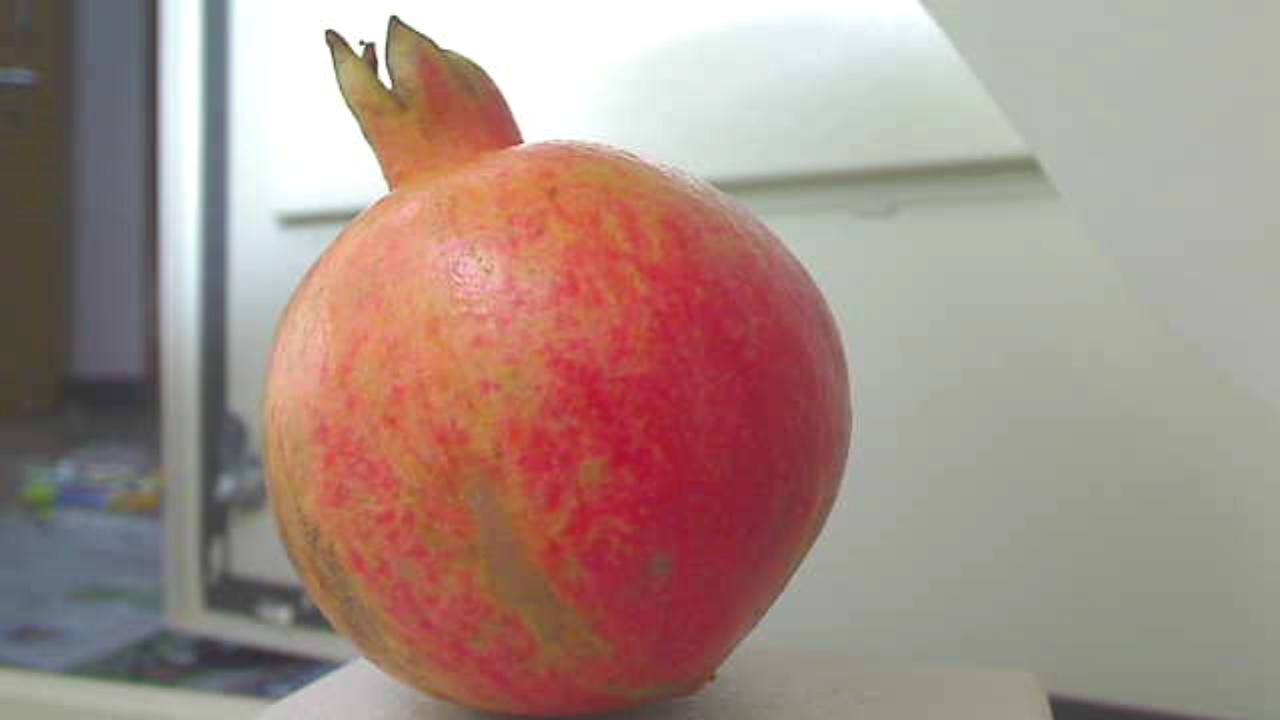
Grade: grade-2
Quality: quality-1